Seiwagakuen-mae Station

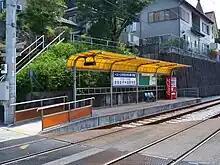
Station

It is only 63 meters from the neighboring Ichijobashi Station, which is the shortest distance between adjacent stations in Japan.